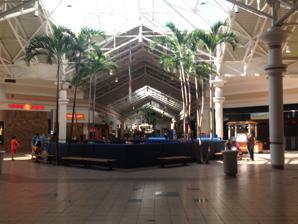
Building: Midland Mall
Country: United States of America
Year built: 1991
For the mall in Rhode Island formerly known as Midland Mall, see Rhode Island Mall . Shopping mall in Michigan, United States Midland Mall Center court of Midland Mall, 2016 Location Midland, Michigan , United States Coordinates 43°39′35″N 84°14′34″W / 43.6596°N 84.2428°W / 43.6596; -84.2428 Address 6800 Eastman Avenue Opening date October 9, 1991 Developer Richard E. Jacobs Group Owner Jordan R. Dice No. of stores and services 50 No. of anchor tenants 6 (all open) Total retail floor area 568,145 square feet (53,000 m 2 ) No. of floors 1 Midland Mall is an enclosed shopping mall serving Midland, Michigan , United States. Opened in 1991, the mall's anchor stores are Target , Hobby Lobby , Barnes & Noble , Dunham's Sports , and Planet Fitness . A fourth anchor store spot, once occupied by Sears , is occupied by MyMichigan Health System and is non-commercial. The mall was owned and managed by the Kohan Retail Investment Group until 2023 when local businessman Jordan Dice purchased it at auction. History Richard E. Jacobs group built the Midland Mall, which was originally anchored by J. C. Penney , Elder-Beerman , Target , and Sears . Barnes & Noble opened in the JCPenney wing in 2003. A Steve & Barry's store was added in the same wing and closed in 2008. The space became Dunham's Sports in 2011. Although Midland Mall is the smallest of the three malls in the Tri-Cities (which also comprises Bay City and Saginaw ), it also had the lowest vacancy rate of the three. The mall filled several vacancies in 2007 by adding Journeys , a Vanity clothing store and two eateries. All of these tenants have since closed. The Elder-Beerman store was renamed Younkers in 2012. Shoe Show opened a Shoe Dept. Encore store next to Younkers in mid-2015. Sears closed in July 2016. On March 17, 2017, it was announced that JCPenney would also be closing as part of a plan to close 138 stores nationwide. The store closed on July 31, 2017. On April 18, 2018, it was announced that Younkers' parent company The Bon-Ton would be going out of business. The store closed on August 31, 2018, leaving Target as the only anchor left. Despite the fact that chain stores continue to leave the mall, businesses are still opening at Midland Mall. In 2020, Fantastic Finds, a resale store, opened in the former Younkers space. In addition, Planet Fitness moved their existing Midland location to the former JCPenney in 2020. After Fantastic Finds moved into a smaller space in 2022, its anchor space was confirmed to undergo conversion to a Hobby Lobby . Since 2020, the mall has also hosted the annual free Midland Mall Comic Con convention. References